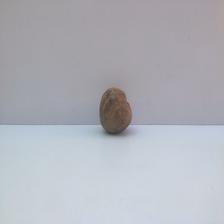
Size: Spoiled